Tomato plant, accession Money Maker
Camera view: horizontal (90 deg, fisheye); turntable rotation: 150 degrees
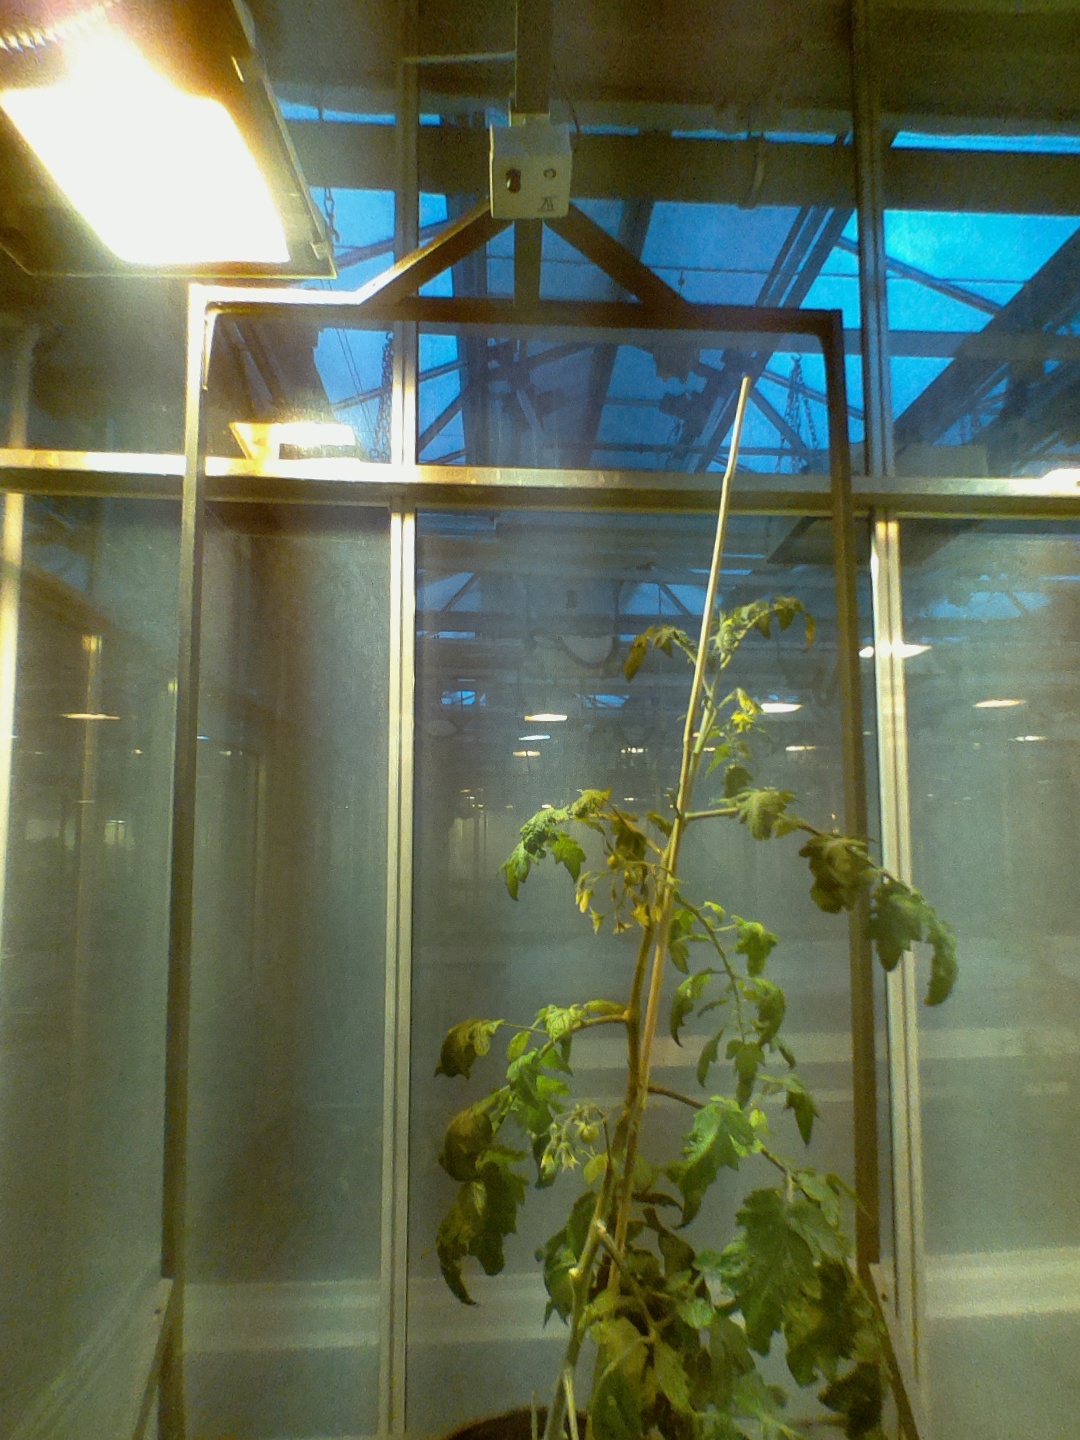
BBCH growth stage 71: 10%-20% of final fruit size